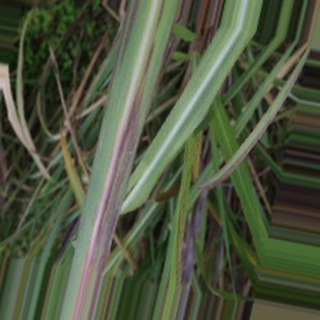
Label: sugarcane_bacterial_blight